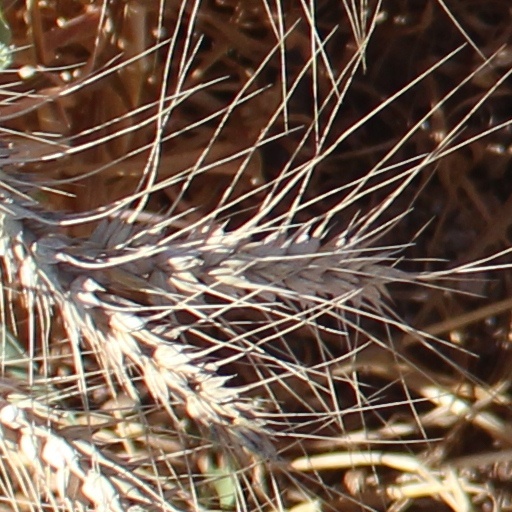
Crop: wheat